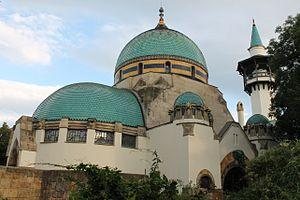
La Ménagerie et Jardin des plantes métropolitain est le principal zoo de Budapest. Il est situé dans le Városliget, à proximité des thermes Széchenyi.